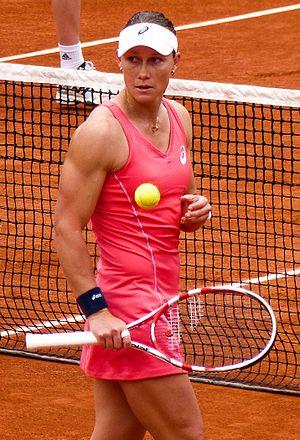
Samantha Jane Stosur, née le 30 mars 1984 à Brisbane, est une joueuse de tennis australienne.